Queens West

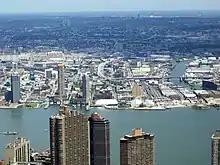
East River Queens West waterfront in 2006

Queens West is a district and redevelopment project along the East River in Long Island City, Queens, New York City. The project, located on Hunter's Point south of the Anable Basin, is a joint project sponsored by the Port Authority of New York & New Jersey (PANYNJ) and the Empire State Development Corporation (ESD). The Queens West Development Corporation (QWDC), a subsidiary of ESD, was established in 1992 to facilitate implementation of the approved development plan.